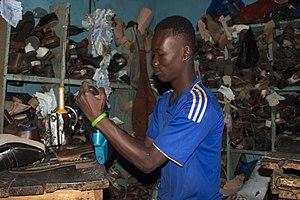
un jeune cordonnier dans la commune de Yopougon à Abidjan This is an image of ""African people at work"" from Ivory Coast"
Un cordonnier est une personne qui fabrique ou répare des chaussures.